Māori culture

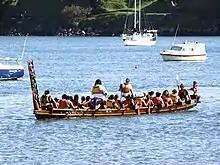
(canoes) are built in a variety of sizes depending on their purpose, including deep-sea fishing, river crossings or historically war and migration.

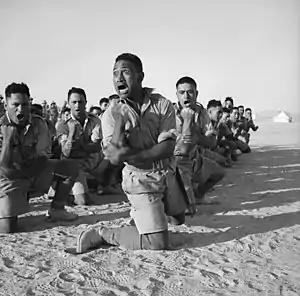
The Māori Battalion in North Africa (1941), the most well known example of the consistent Māori involvement in New Zealand's military

The standard building in a classic Māori settlement was a simple sleeping (house/hut) about 2 metres x 3 metres with a low roof, an earth floor, no window and a single low doorway. Heating was provided by a small open fire in winter. There was no chimney.